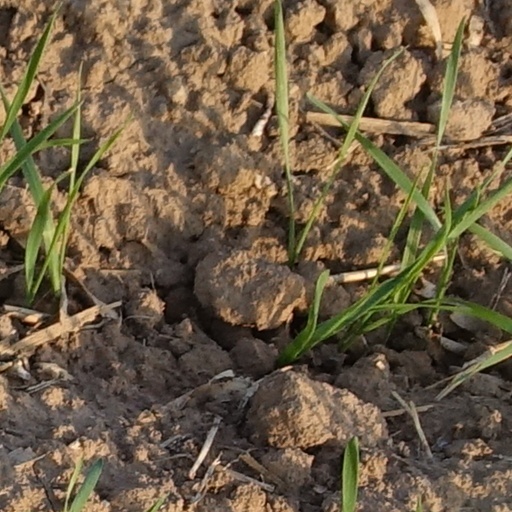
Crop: wheat